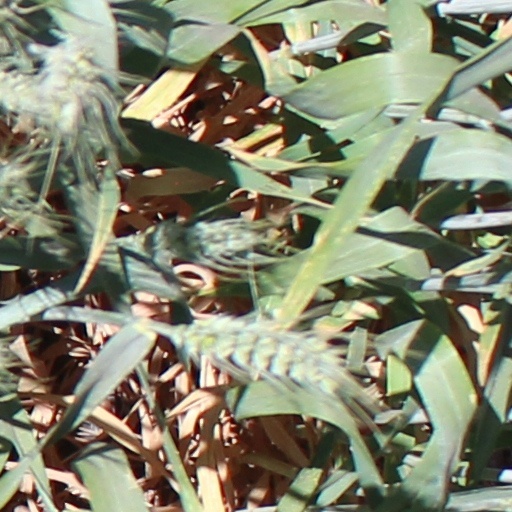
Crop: wheat